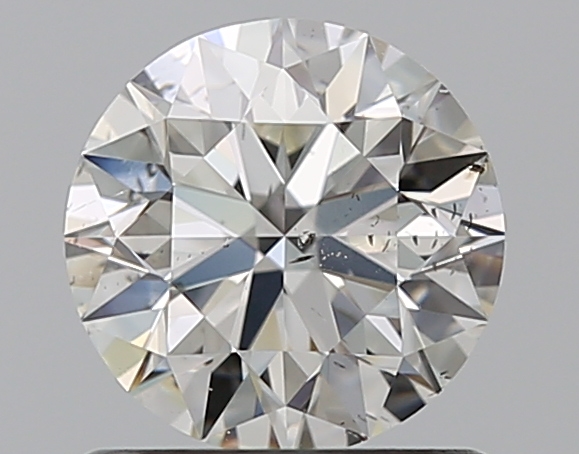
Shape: round
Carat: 0.9
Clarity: SI1
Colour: I
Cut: EX
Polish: EX
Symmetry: EX
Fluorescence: N
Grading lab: GIA
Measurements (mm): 6.13 x 6.18 x 3.85